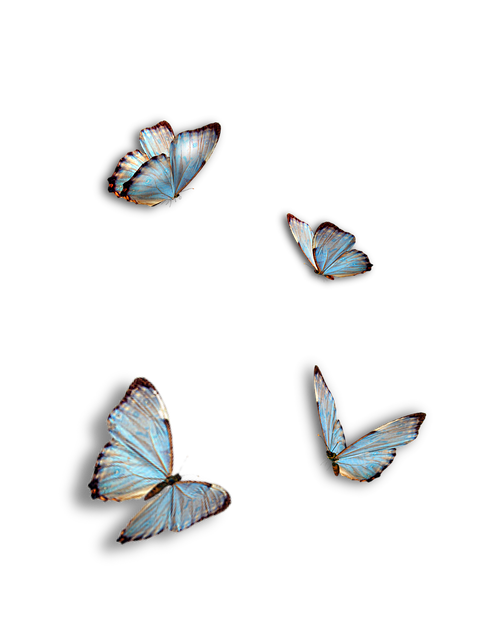
butterfly